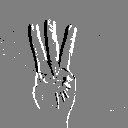
ASL letter: w